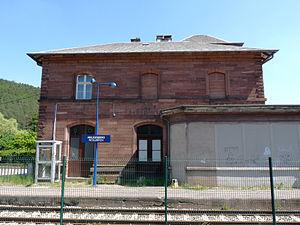
Gare de Heiligenberg-Mollkirch (Bas-Rhin). Côté quai.
La gare de Heiligenberg - Mollkirch est une gare ferroviaire française de la ligne de Strasbourg-Ville à Saint-Dié, située au lieu-dit Gare de Heligenberg, sur le territoire des communes de Heiligenberg et de Mollkirch, près de Grendelbruch, dans le département du Bas-Rhin, en région Grand Est.